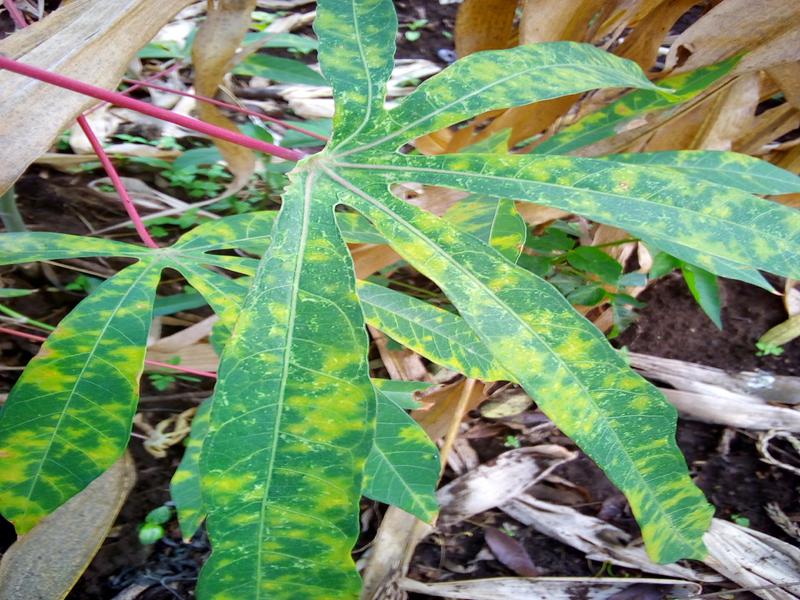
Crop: cassava
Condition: mosaic_disease